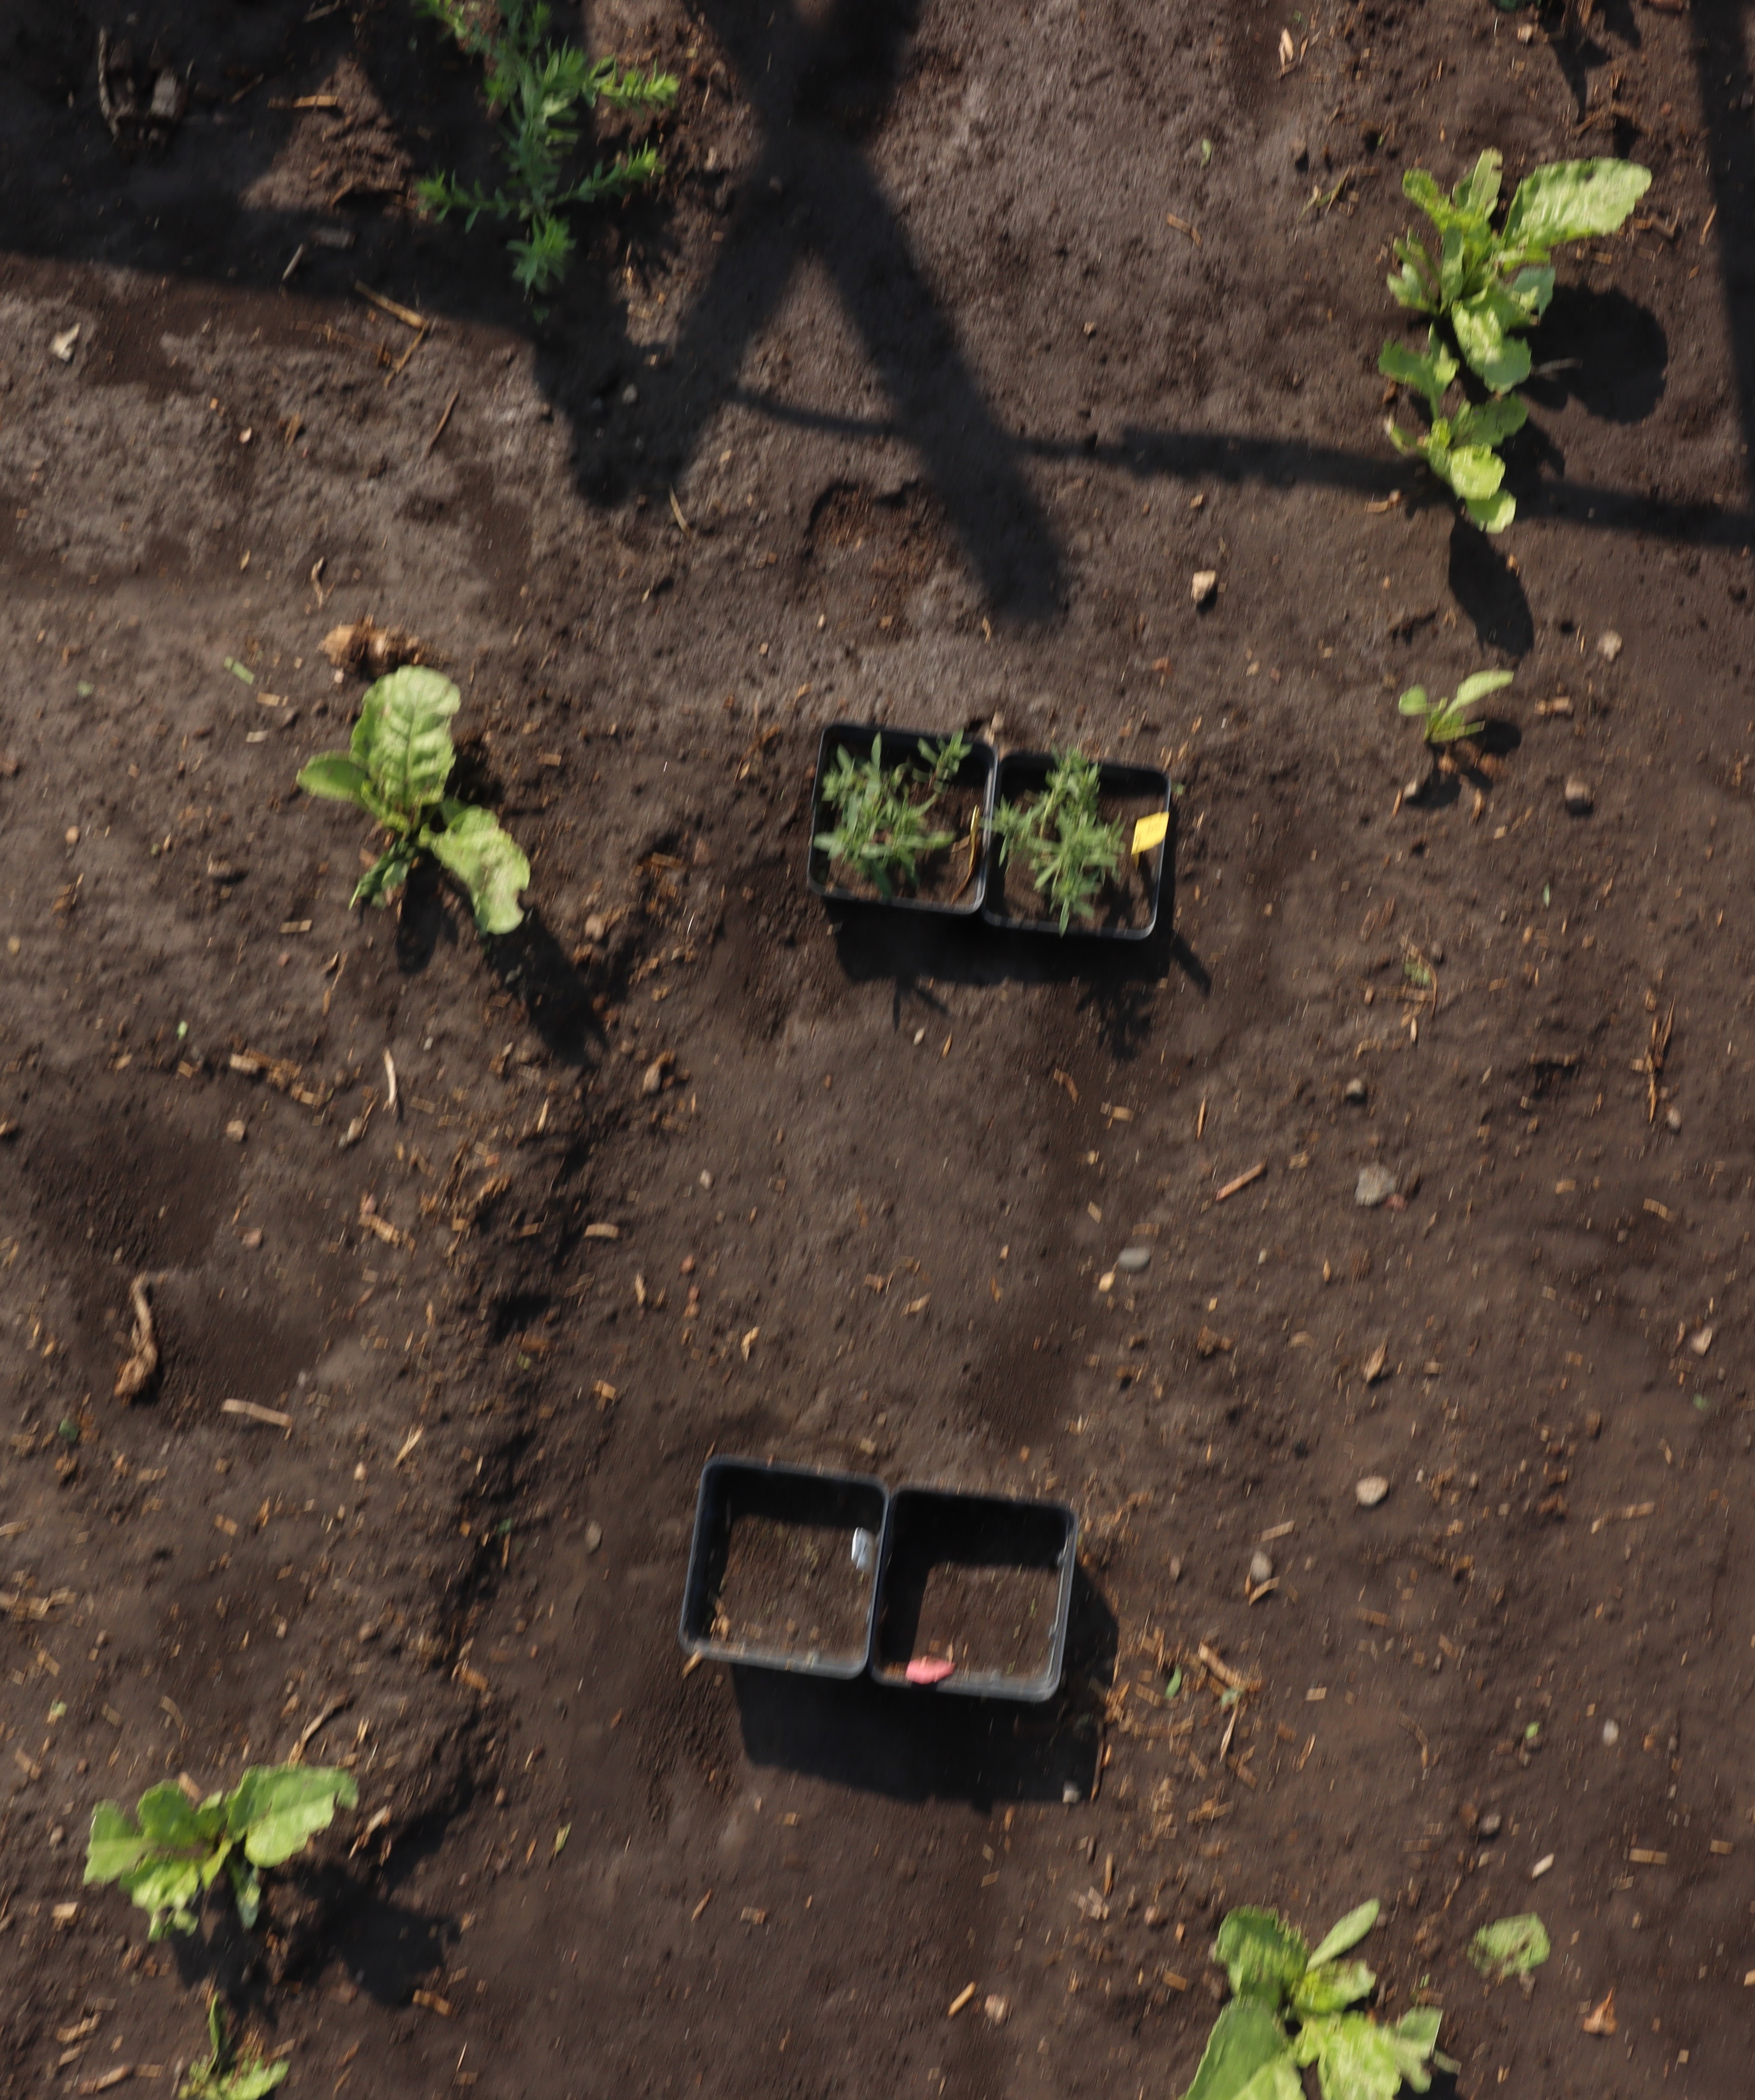
Crop: Sugar beet
Objects: Flax, Sugar beet, Sugar beet, Sugar beet, Sugar beet, Kochia, Kochia